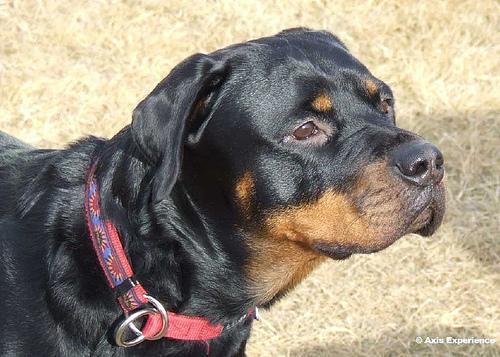
Rottweiler